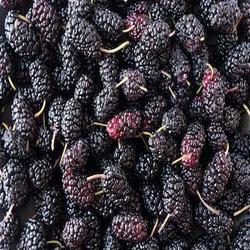
Label: Blackberry